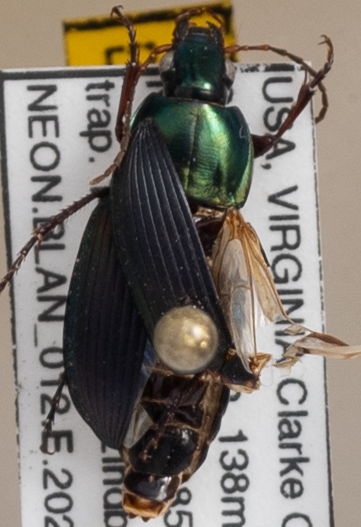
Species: Poecilus lucublandus
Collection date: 2022-06-14 04:00:00
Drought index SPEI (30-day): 0.03
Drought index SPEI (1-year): -0.03
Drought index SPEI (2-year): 0.54